Immigration to Canada

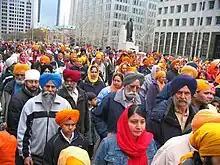
Sikhs celebrating the Sikh new year in Toronto

Immigration in Canada since the 1970s, or the fifth wave, has been mostly from Asia. This was largely influenced in 1976 when the "Immigration Act" was revised and was maintained as official government policy. The regulations introduced in 1976 consisted of 9 categories: education, occupation, professional skills, age, arranged employment, knowledge of English and/or French, relatives in Canada and “personal characteristics.” To qualify for immigration 50 points out of 100 were necessary in 1976.